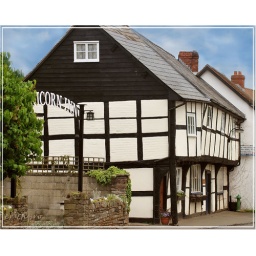
A lovely wobbly looking house I've always liked in a neighbouring black and white timbered village.